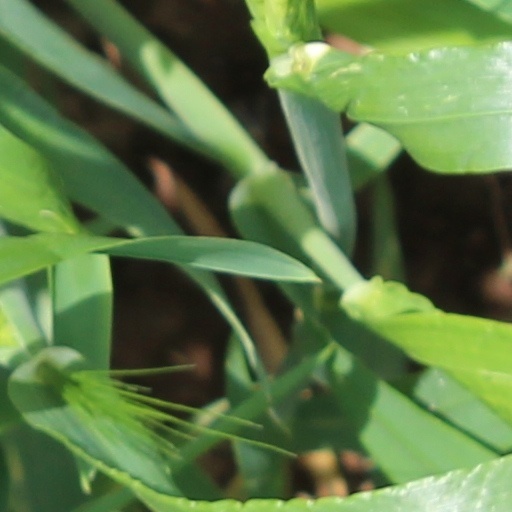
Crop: wheat